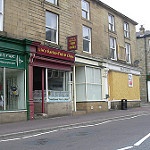
Label: street